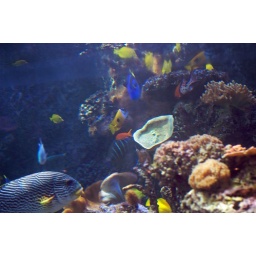
Some colorful tropical fish in the large barrier reef exhibit.